Real Drive

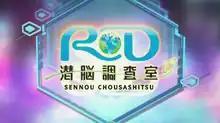
Title card for "Real Drive"

is an anime TV series created by Production I.G and Masamune Shirow (known for the "Ghost in the Shell" and "Appleseed" franchises) under the directorship of Kazuhiro Furuhashi, produced in collaboration with broadcaster Nippon Television (NTV). The series revolves around an information network known as "The Metal", and the series centers on Masamichi Haru, a paraplegic old man who was in a coma for 50 years after a test dive using Meta-Real technology went horribly wrong. After awakening from his coma, he starts searching for the "answer in the sea".